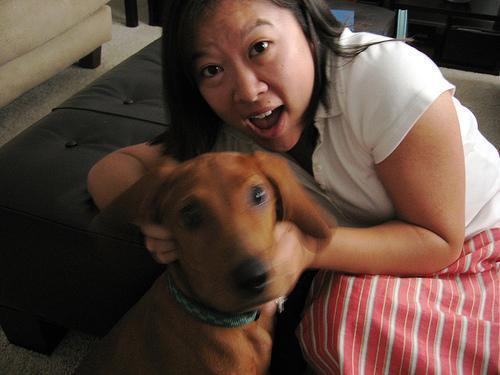
redbone